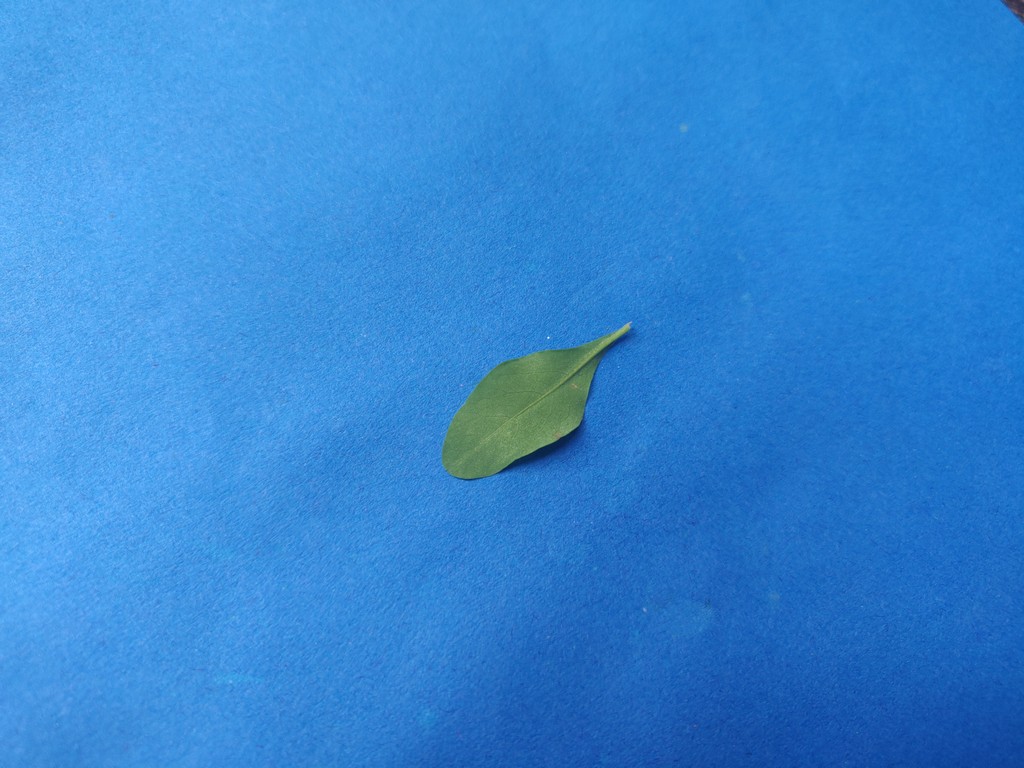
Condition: Healthy
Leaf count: single
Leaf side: back